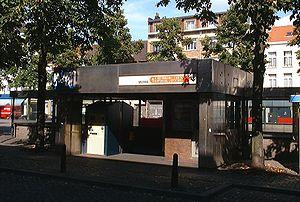
Entrée de la station «Sainte-Catherine» du métro de Bruxelles (le pavillon fut remplacé par une nouvelle structure entre 2006 et 2007)